Michael Bloomberg

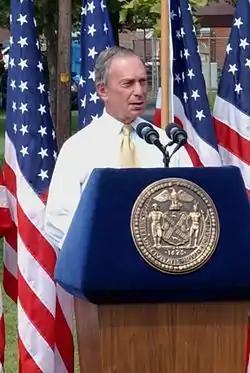
Bloomberg delivering a speech in 2004

Bloomberg was a Democrat until 2001, when he switched to the Republican Party to run for mayor. He switched to an independent in 2007, and registered again as a Democrat in October 2018. In 2004, he endorsed the re-election of George W. Bush, and spoke at the 2004 Republican National Convention. He endorsed Barack Obama's re-election in 2012, endorsed Hillary Clinton in the 2016 election, and spoke at the 2016 Democratic National Convention. In 2008, he did not make a presidential election endorsement, but he voted for Obama, according to a 2020 statement by "Stu Loeser, a Bloomberg [2020] campaign spokesman".